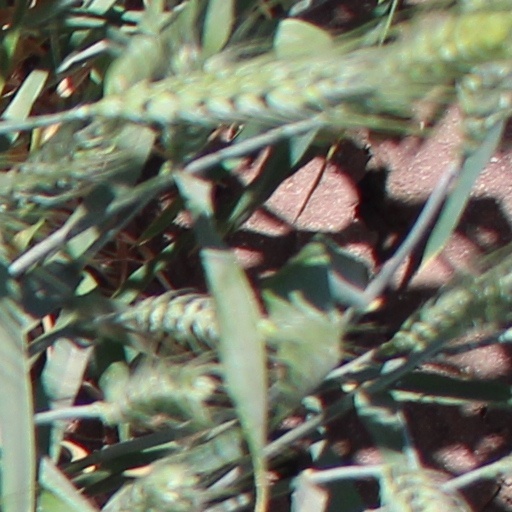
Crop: wheat